Michelangelo Pittatore

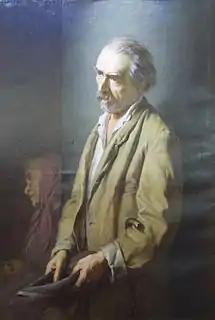
Self-portrait Dressed as a Beggar (1894)

Michelangelo Pittatore (12 February 1825, Asti - 24 March 1903, Asti) was an Italian painter who specialized in portraits and religious paintings.